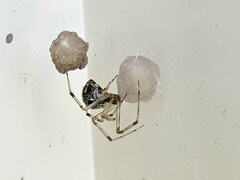
Species: Parasteatoda_tepidariorum